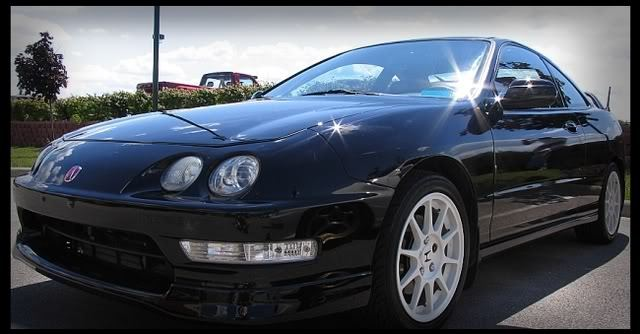
Car model: 2001 Acura Integra Type R